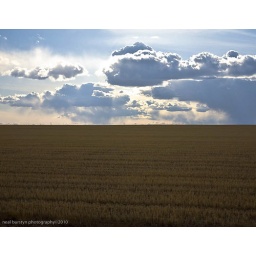
Sunny clouds over a field in the prairies